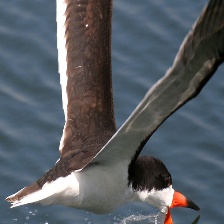
Species: BLACK SKIMMER
Scientific name: RYNCHOPS NIGER